Budd–Michelin rubber-tired rail cars

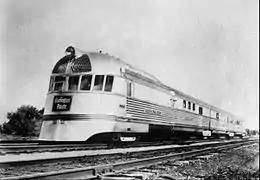
The "Pioneer Zephyr" in 1935

During the 1920s, the American Budd Company, at the time a relatively obscure auto-frame supplier, developed an extensive working relationship with the French firm Michelin, which was best known for its tires. In 1929, Michelin built its first rail car, and by 1932 nine of its cars were in operating service, all of which featured innovative and distinctive pneumatic tires. The company claimed that its application of tires on its rail cars afforded both a substantially more cushioned ride and increased the cars' traction by 35%. The design of Michelin's tired wheels included an aluminum safety ring and a flange that were only used in the event of a puncture or other type of tire failure; during normal operation, only the rubber tire made contact with the rail.